Román Montañez

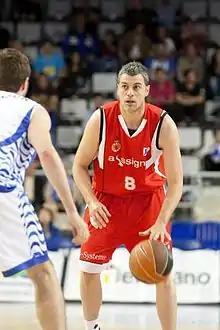
Montañez playing for Manresa

Román Montañez is a Spanish former professional basketball player. Playing for several Liga ACB clubs during his career, Montañez played for Bàsquet Manresa during several separate spells, helping the Catalans win their first and only championship in the 1997-98 ACB season. Montañez retired from professional basketball in 2017, acting as team captain in his last seasons with Manresa. After his playing career ended, Montañez continued at Manresa, acting as the team's general manager between 2017 and 2020.